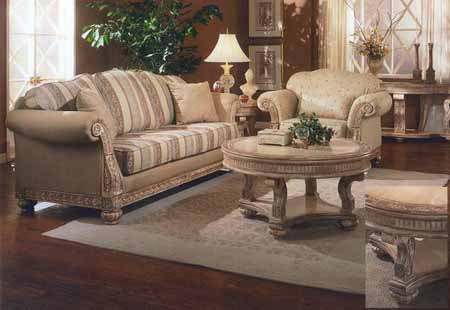
Room type: livingroom